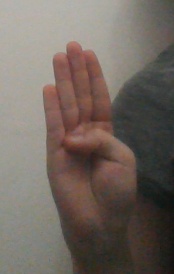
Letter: kaaf